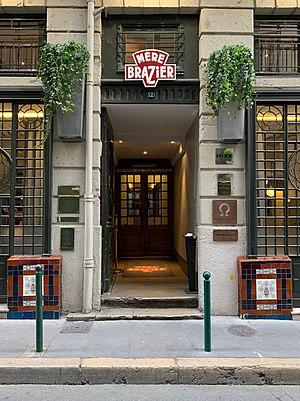
Restaurant La Mère Brazier (Lyon), rue Royale.
La cuisine lyonnaise est une cuisine traditionnelle régionale de la cuisine française. La cuisine lyonnaise, située au carrefour de traditions culinaires régionales, tire depuis des générations le meilleur parti des ressources agricoles des alentours : élevages de la Bresse et du Charolais, gibier de la Dombes, poissons des lacs savoyards, légumes et fruits primeurs de la Drôme, de l'Ardèche et du Forez, vins de Bourgogne, du Beaujolais et de la vallée du Rhône.
Mathieu Viannay, né le 14 juillet 1967 à Versailles, est un chef cuisinier français, installé à Lyon.
Paul Bocuse, né le 11 février 1926 et mort le 20 janvier 2018 dans son Auberge du Pont de Collonges, à Collonges-au-Mont-d'Or, près de Lyon, est un chef cuisinier français.